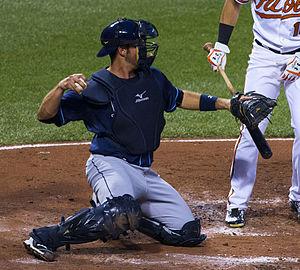
Jonathan Paul Arencibia est ancien un receveur de baseball.